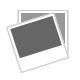
a mug with a dog .